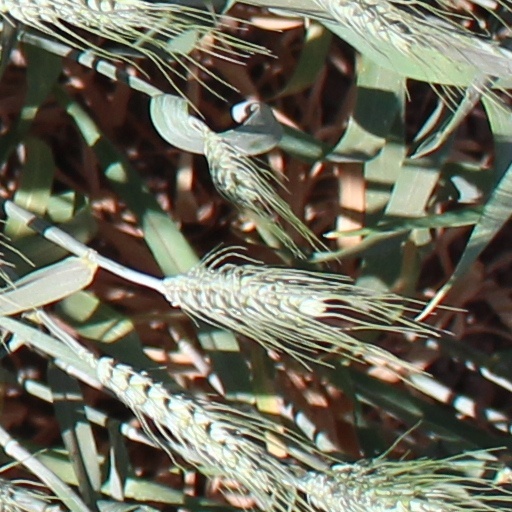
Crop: wheat